Ian Robinson (rationalist)

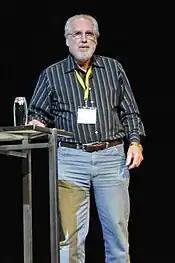
Ian Robinson speaking at the 2010 Global Atheist Convention

Ian Robinson (born 18 November 1940 in Melbourne, Australia) is president emeritus of the Rationalist Society of Australia and immediate past chairman of the Rationalist Association of Australia.